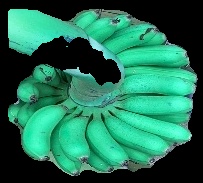
Variety: rasbale
Grade: grade1